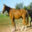
Label: horse